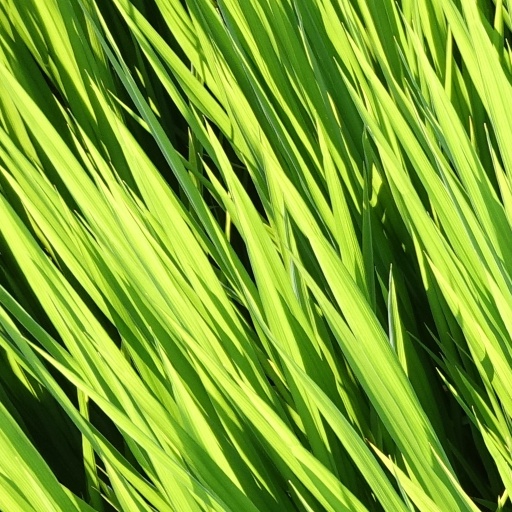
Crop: rice